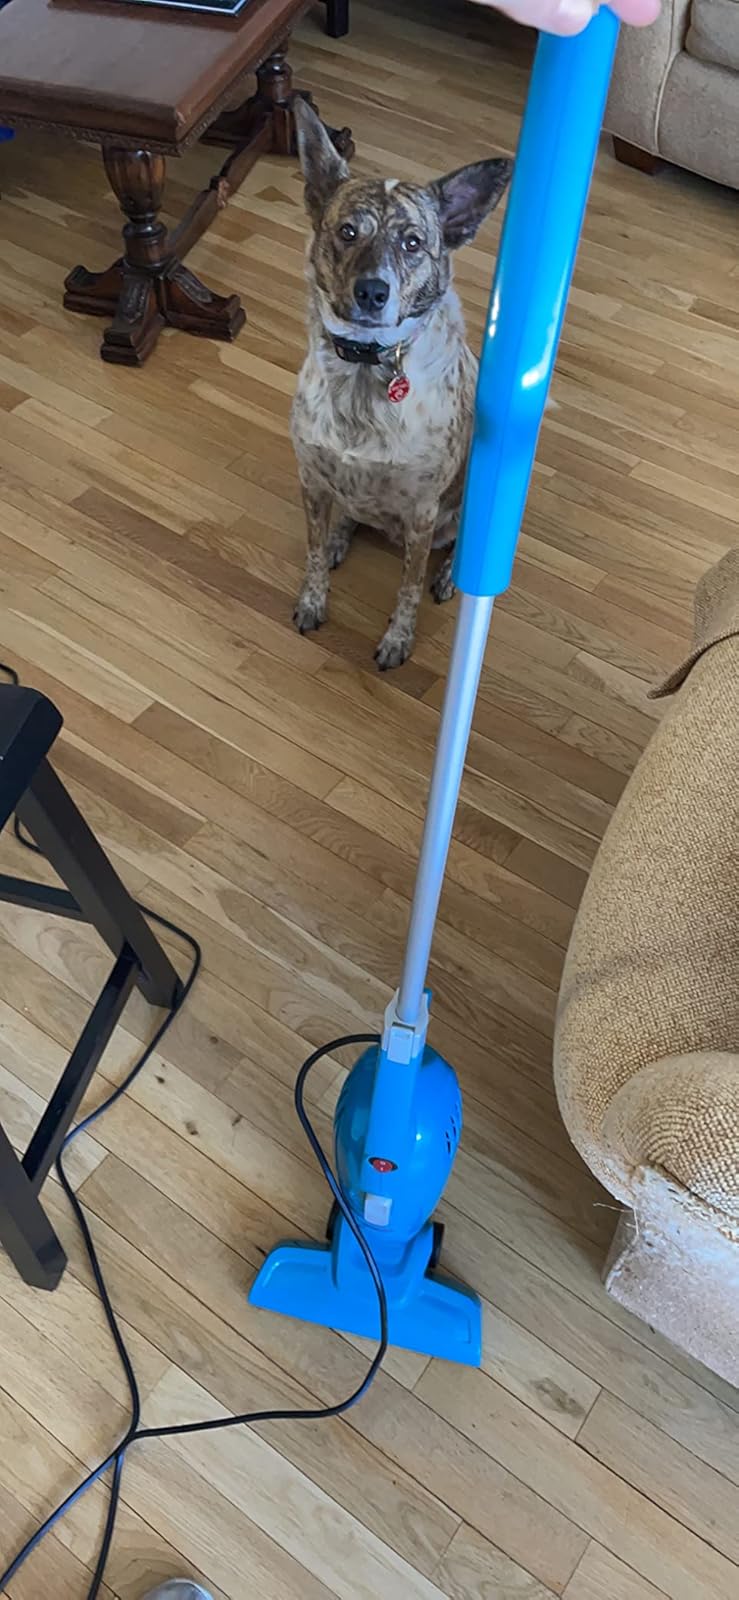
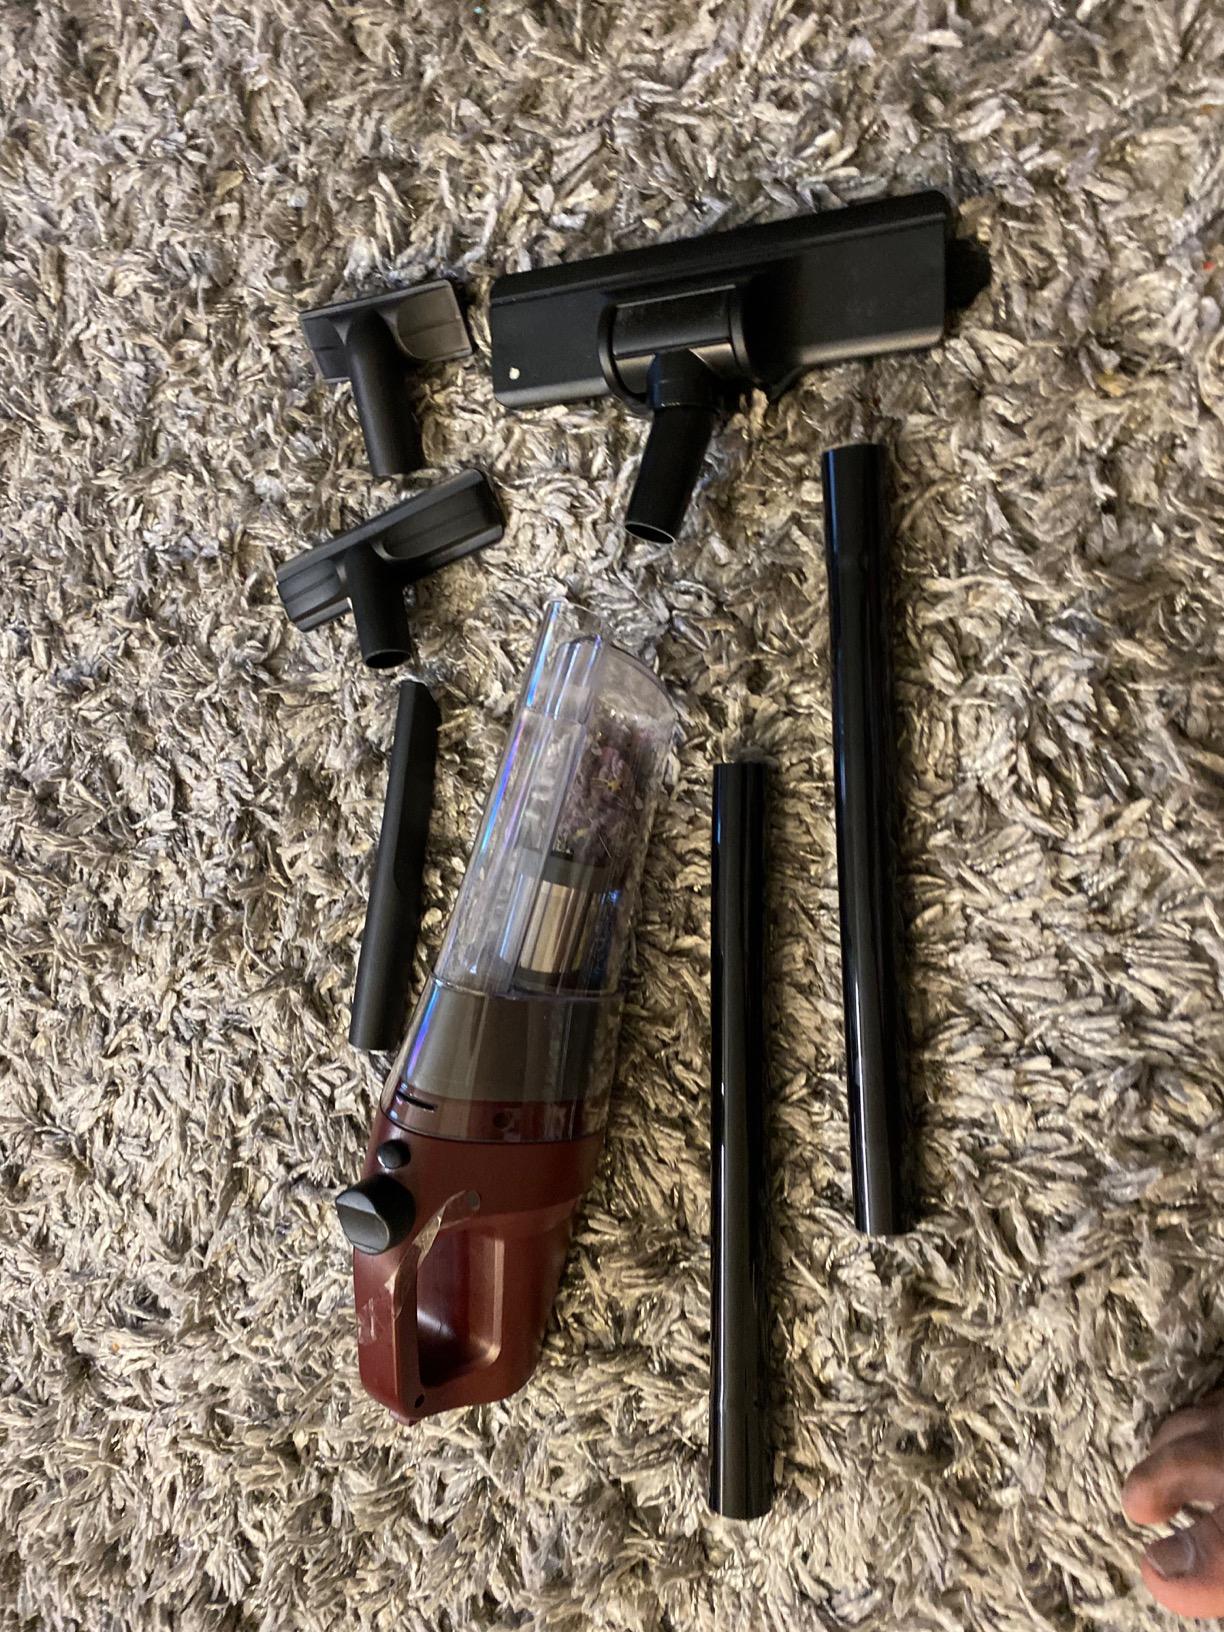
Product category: items_vacuum
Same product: no